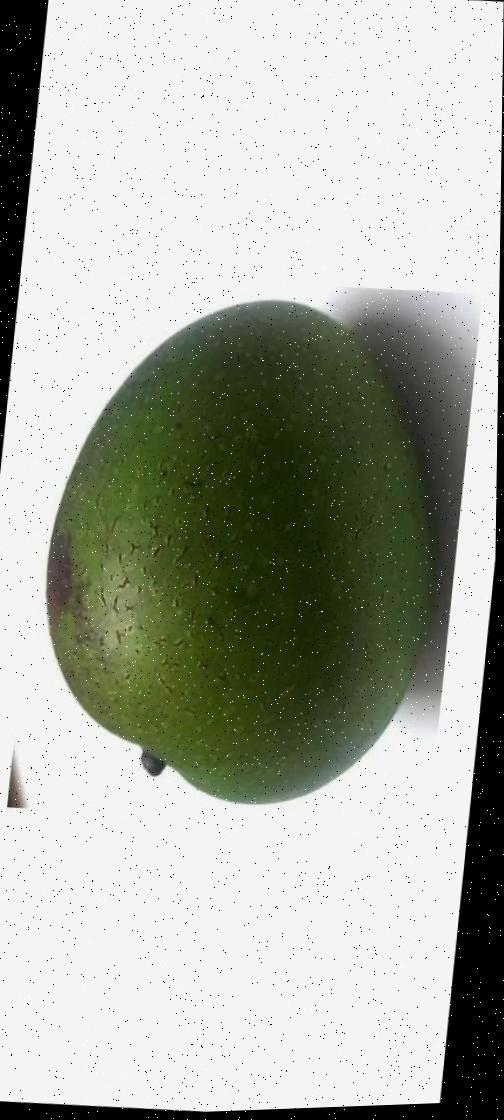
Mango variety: Ashshina Zhinuk